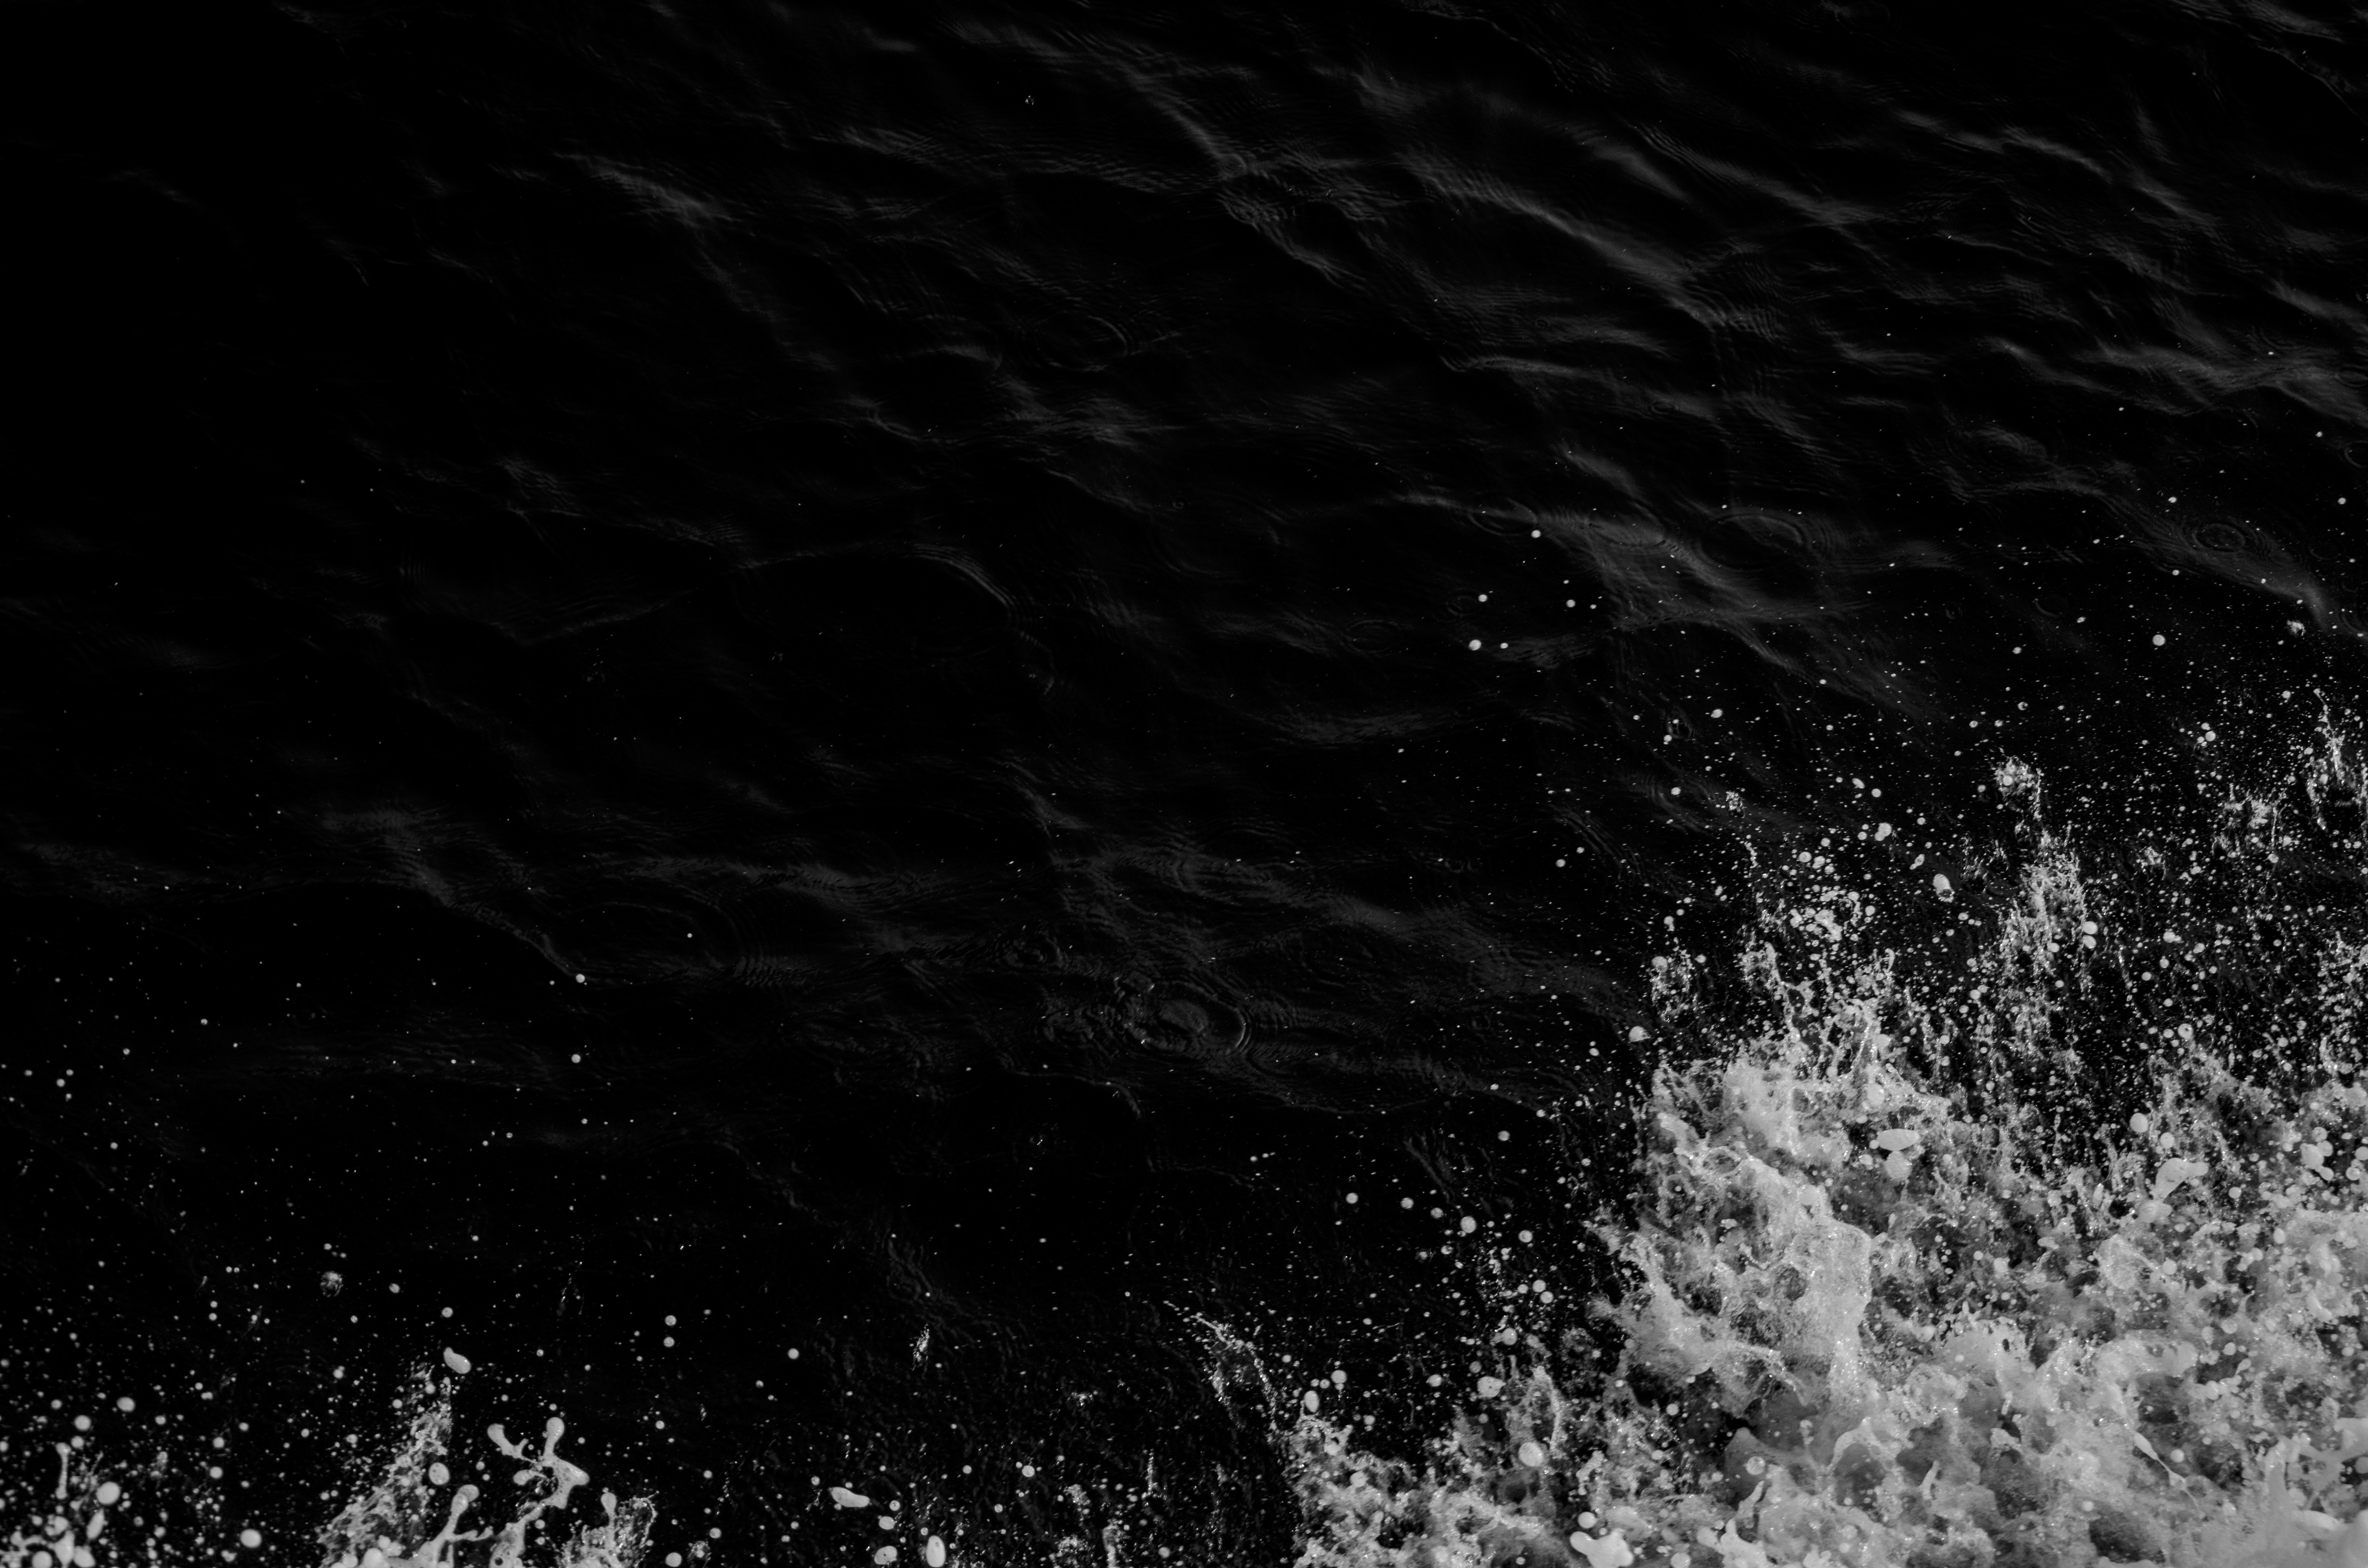
water, drop, liquid, light, black and white, sky, night, sunlight, texture, wave, reflection, splash, smooth, weather, darkness, black, monochrome, pure, splash water, monochrome photography